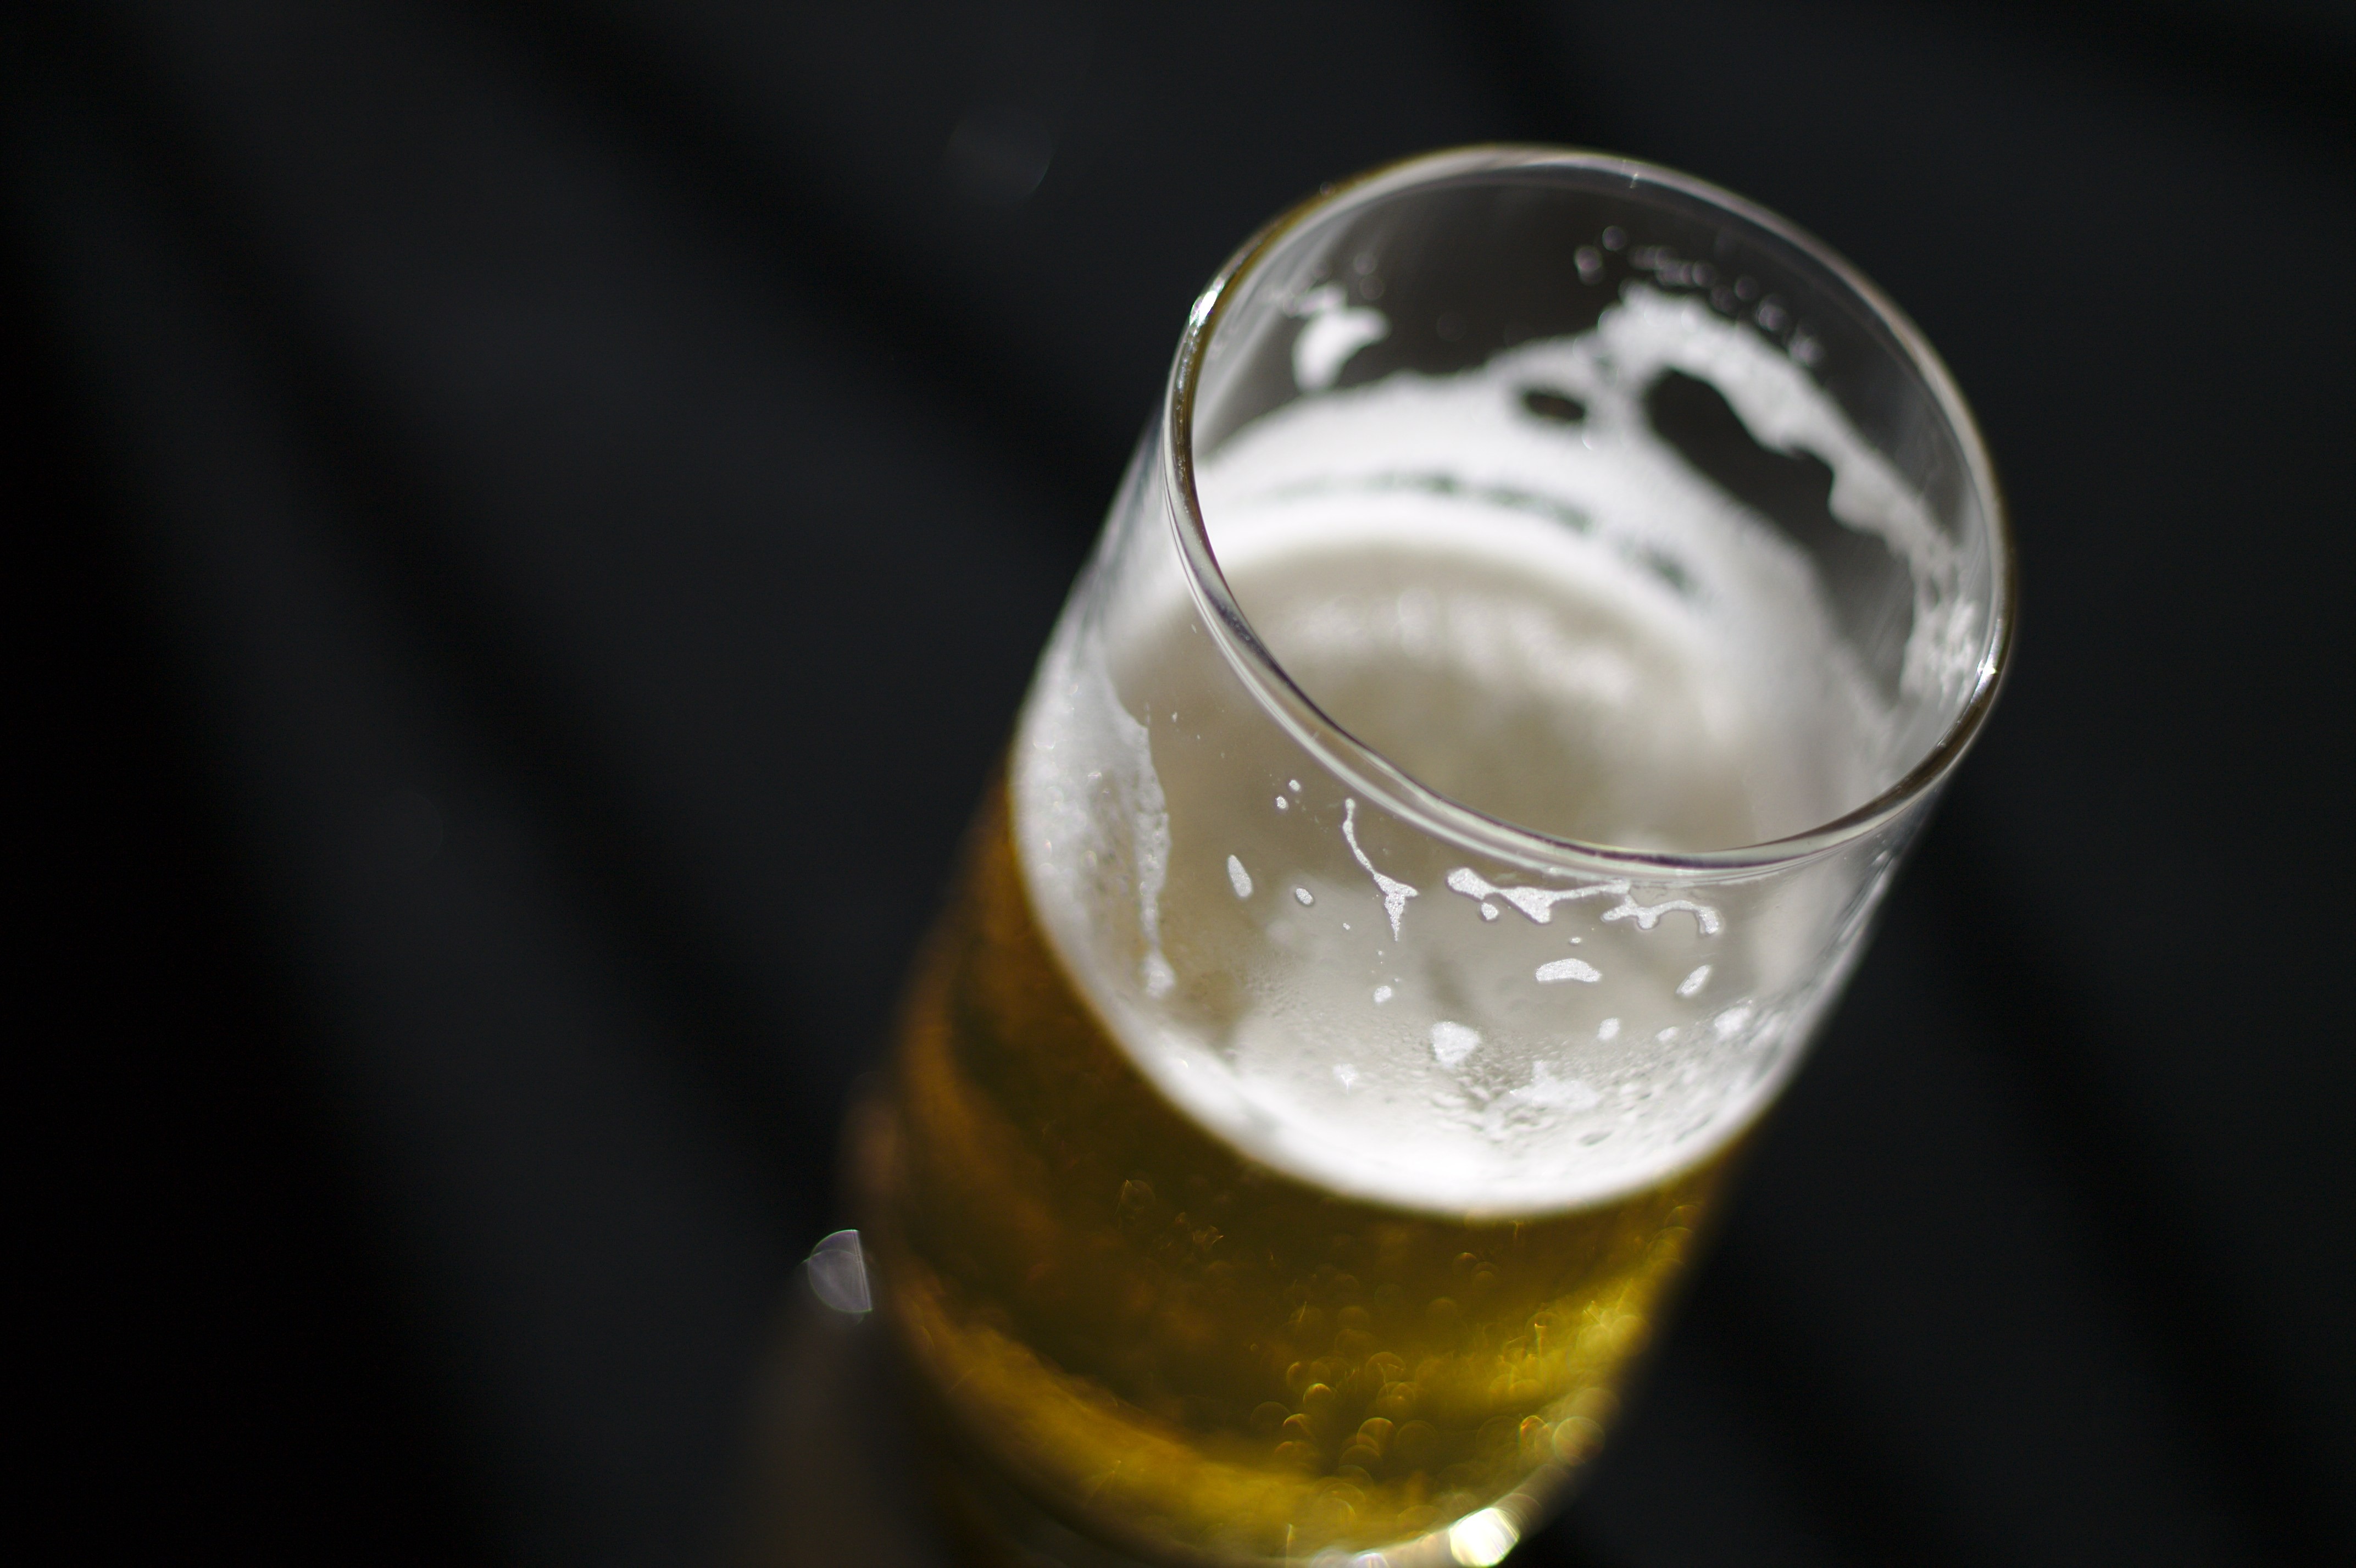
cold, wine, glass, celebration, drink, beer, alcohol, cocktail, close up, refreshing, macro photography, alcoholic beverage, happy hour, brahma, distilled beverage